Worcester Cathedral

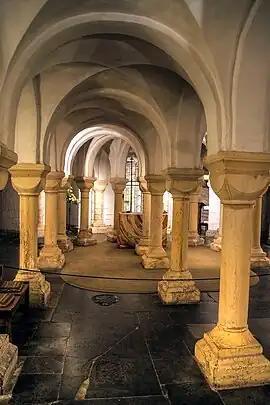
The Norman crypt

Wulfstan, bishop of Worcester, was the last surviving Anglo-Saxon bishop, living until 1095. He was later made a saint. The cathedral is the burial place of King John, who died in 1216.